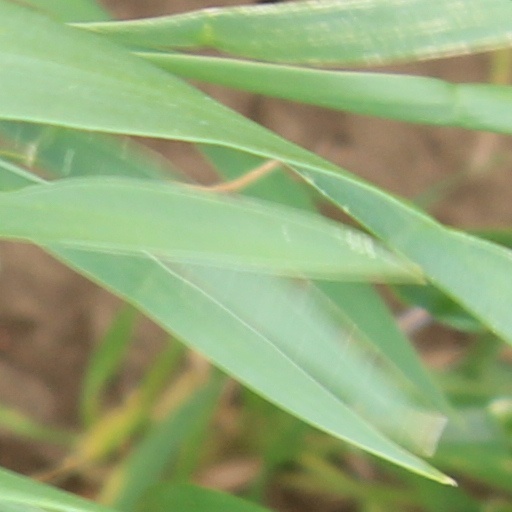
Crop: wheat